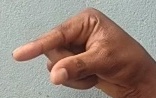
ASL sign: Q